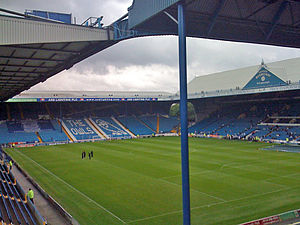
Hillsborough-tragedien
Hillsborough Stadium i Sheffield (2009), hvor tragedien fandt sted.
Hillsborough-tragedien var en ulykke på Hillsborough Stadium i Sheffield den 15 april 1989. Ved ulykken omkom 96 fans af Liverpool F.C., og over 400 blev kvæstet. Ulykken skete i forbindelse med en kamp, hvor Liverpool mødte Nottingham Forest F.C. i FA Cup-semifinalen. Over 25.000 Liverpool-fans havde taget turen til Hillsborough Stadium, og kort efter kampens start blev de 96 personer mast ihjel.